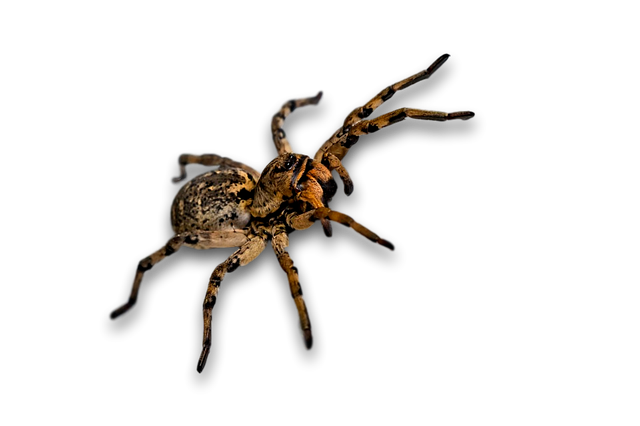
Label: ragno